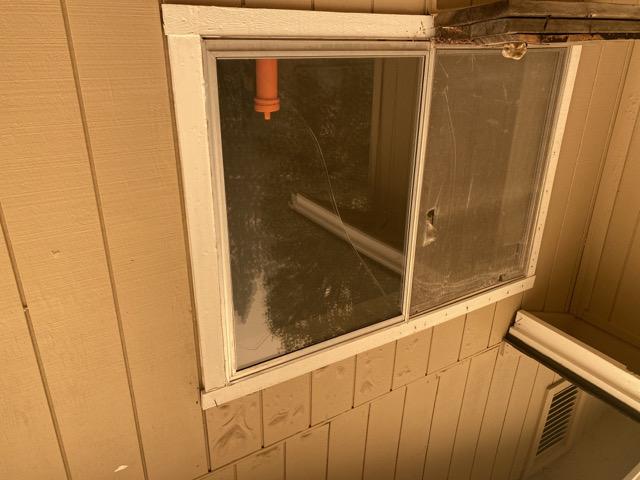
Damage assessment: affected